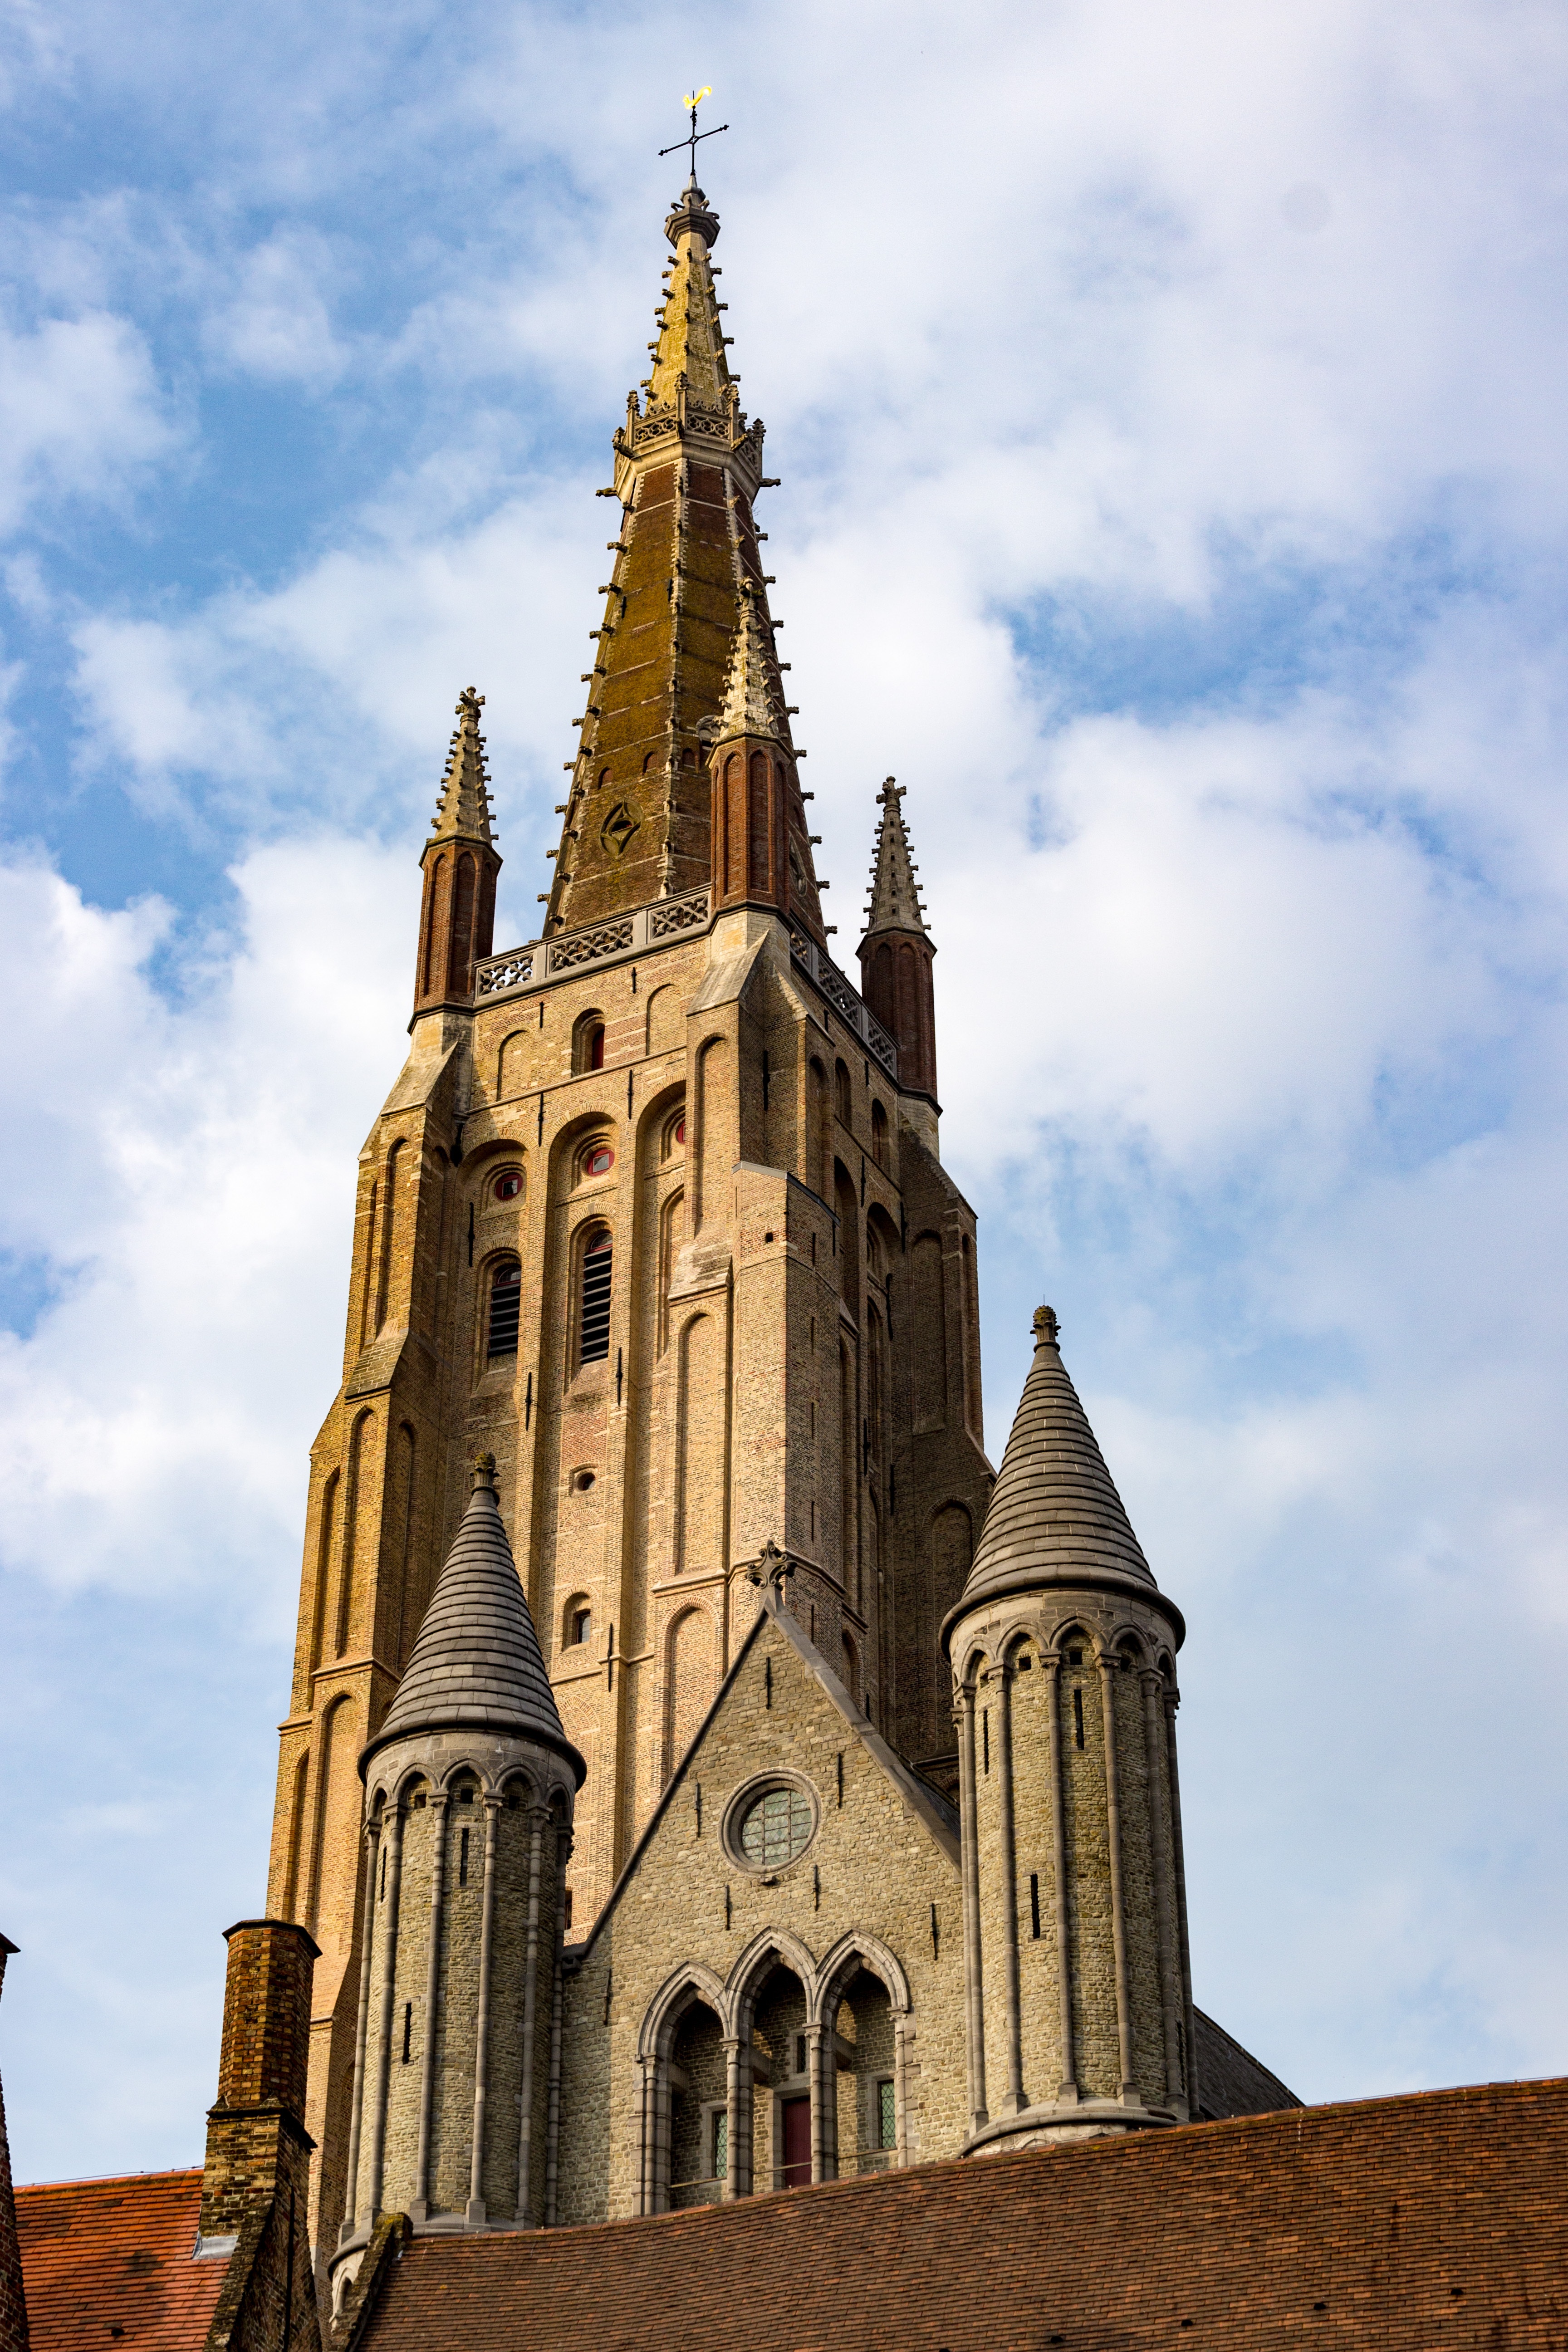
building, tower, religion, facade, church, cathedral, place of worship, bell tower, belgium, spire, steeple, christianity, historically, bruges, gothic architecture, unesco world heritage